Rebala Heritage Reserve

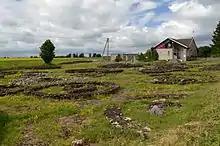
Stone cist graves next to the museum

Rebala Heritage Reserve is a heritage conservation area in Jõelähtme Parish, east of Estonia's capital, Tallinn. It covers around 70 square kilometres and contains more than 300 archaeological remains, most of which are prehistoric stone-cist graves and cup-marked stones. Artifacts are on display in the Rebala Heritage Reserve Museum.